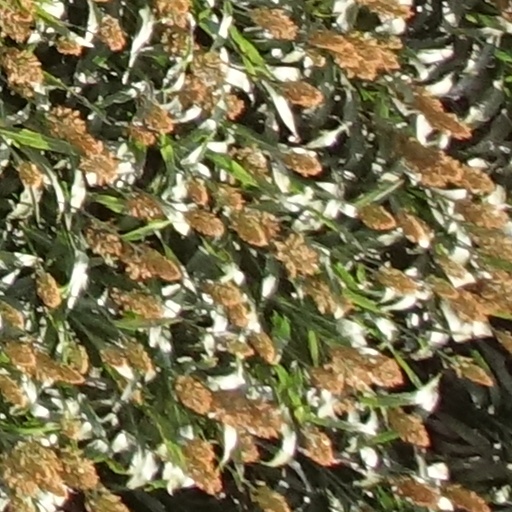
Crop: sorghum